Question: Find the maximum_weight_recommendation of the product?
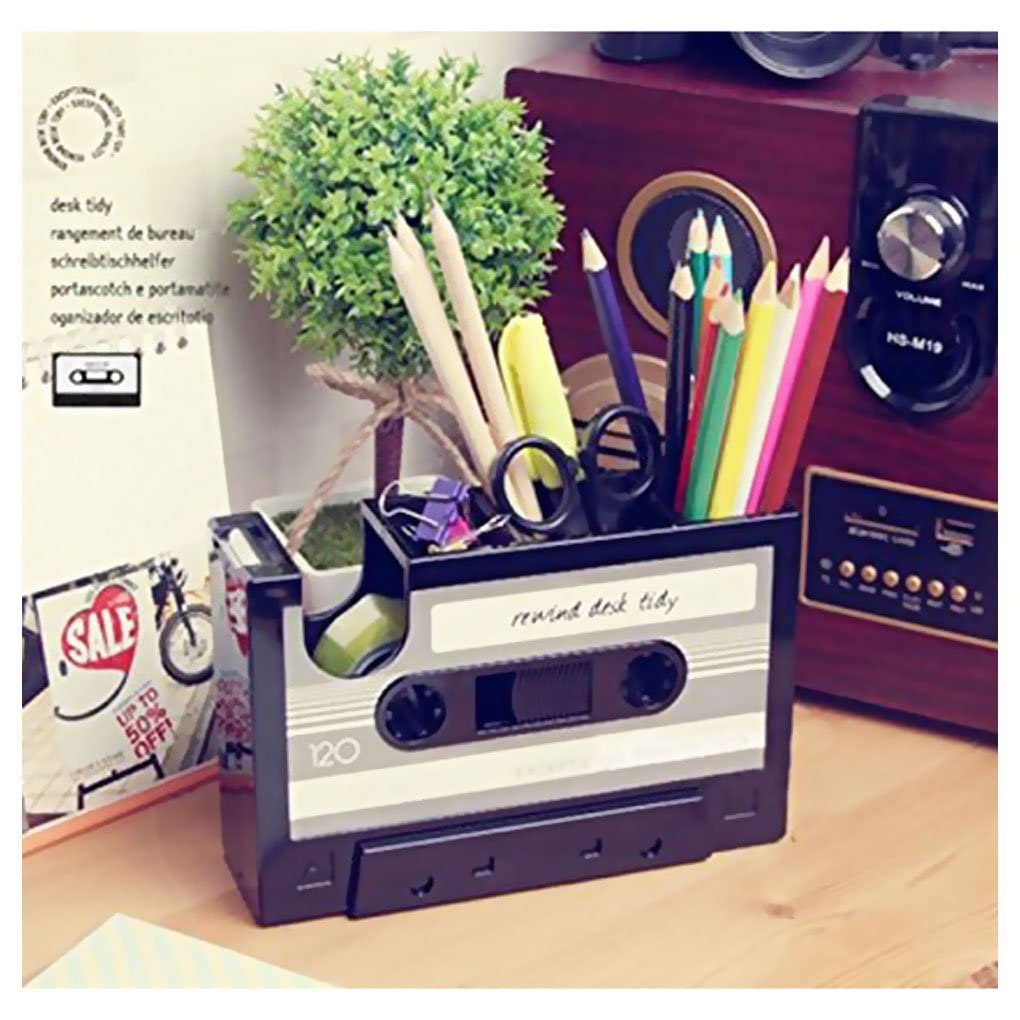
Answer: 1.0 gram